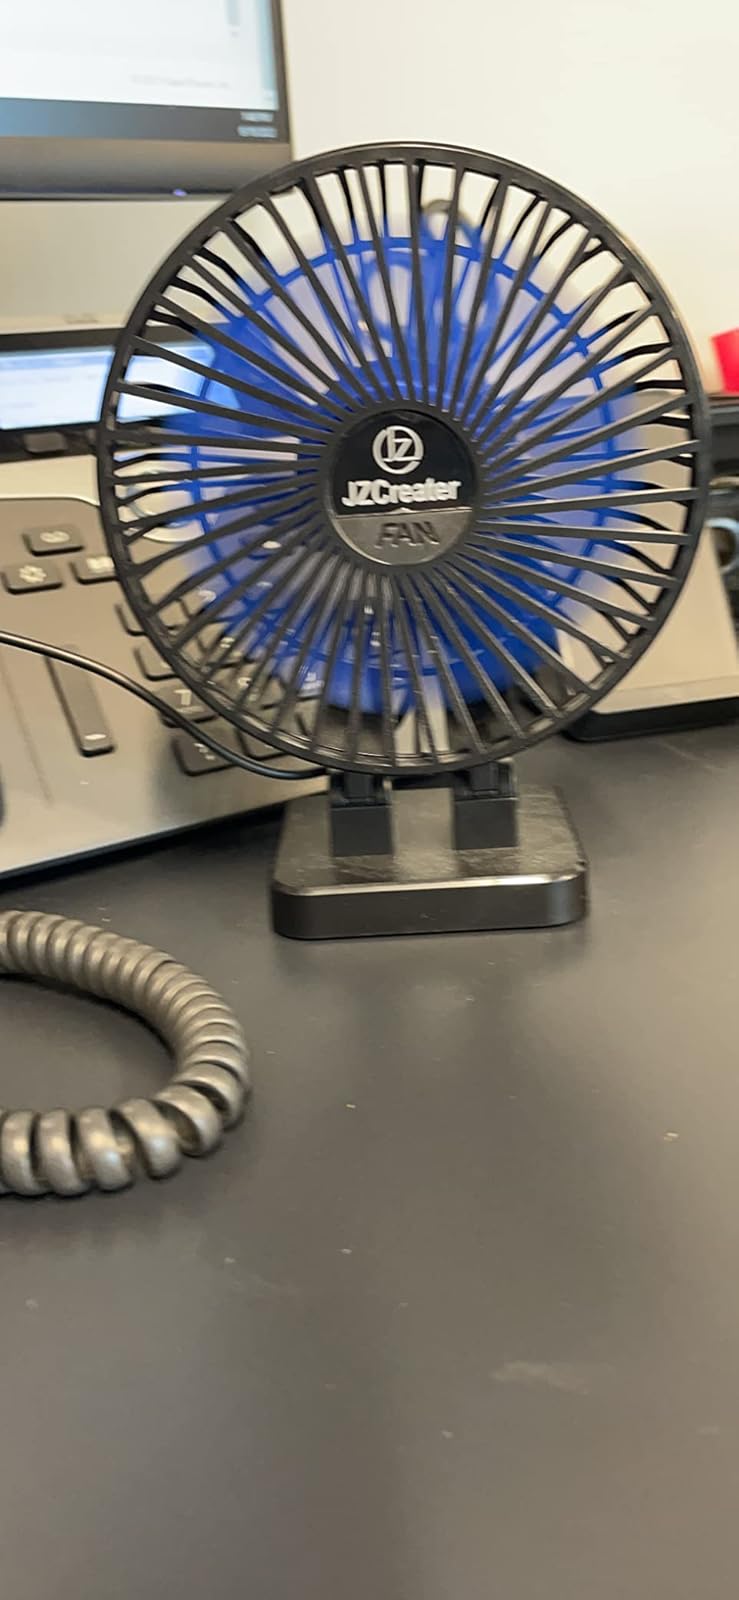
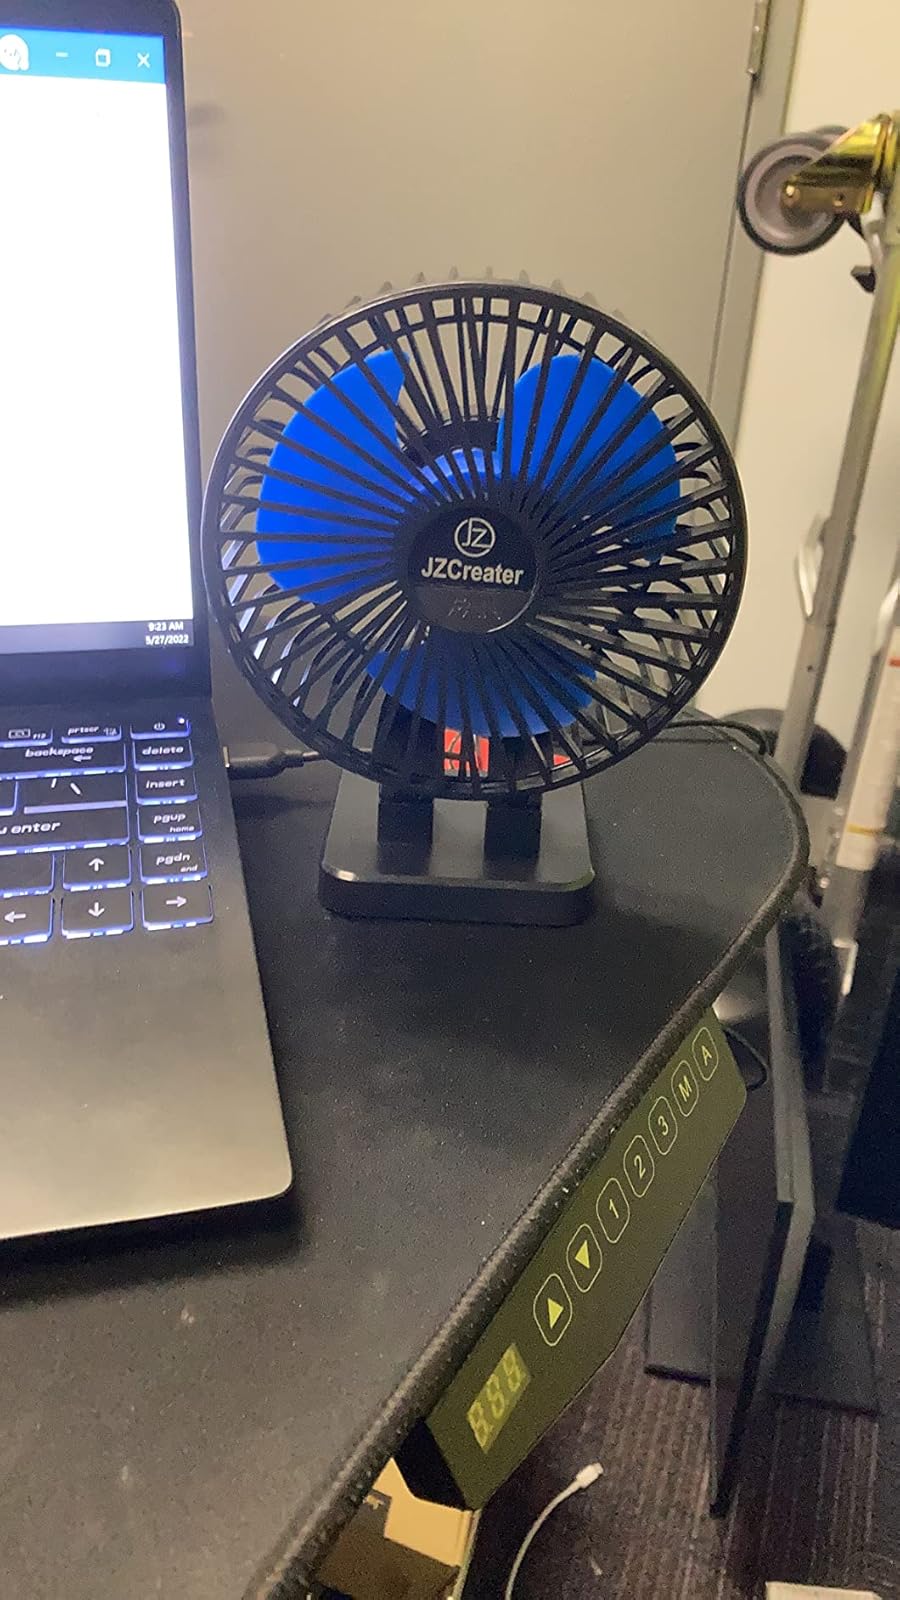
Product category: fan
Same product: yes